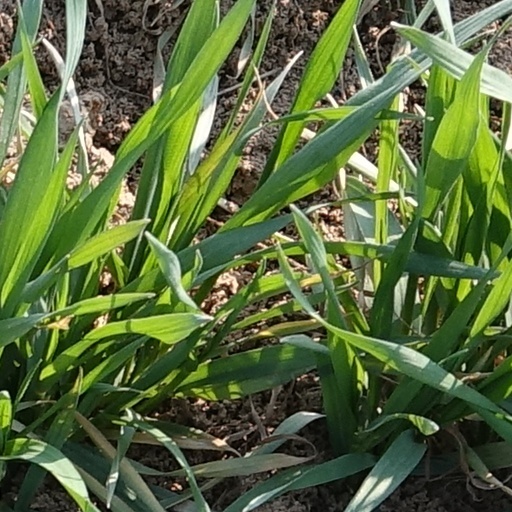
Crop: wheat